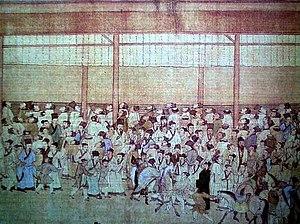
En Chine impériale, l'examen impérial était un examen pour déterminer qui de la population pouvait faire partie de la bureaucratie de l'État. Ce système a existé continûment pendant 1 300 ans, depuis sa création en 605 jusqu'à son abolition vers la fin de la dynastie Qing, en 1905.